Trans-Saharan Railway

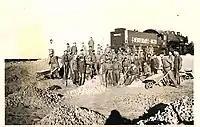
Enslaved laborers used for the project.

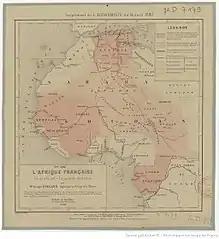
The Trans-Saharan Railway as proposed by Georges Rolland, a French engineer and a member of the Corps des mines.

The Trans-Saharan Railway was a project conducted by France to build a rail line south through Algeria to sub-Saharan Africa. Its original intended use was to connect coal mines and boost trade throughout North Africa, tie together the French Empire, and connect North Africa to sub-Saharan Africa by connecting the existing rail system of French Algeria to those of French West Africa. The plan for the rail line was first proposed in 1879. The Chamber of Deputies allocated 800,000 francs for an expedition, but the Flatters expedition, named after its leader Paul Flatters, ended in failure when the survey team was massacred by Tuareg in 1881. An engineer, Monsieur A. Duponchel, was the creator of the large plan; in 1900, French paper "Le Matin" announced that it would proceed by private initiative following a long campaign in its favour by Pierre Paul Leroy-Beaulieu.